The Chimera Brigade

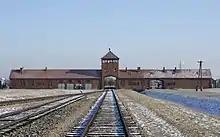
The Auschwitz extermination camp materializes at the end of the series, after Mabuse's final victory.

To the east of these noxious powers, conceived by the authors as the "super-villains of the age", is the ambiguous "We Others". An illustration of the USSR, this Soviet organization is made up of faceless, powerless men and women, some of whom pilot mechanical exoskeletons that make them capable of rivaling superhumans. Based on the novel "We" by Russian writer Ievgueni Zamiatine, this regime is led by a robot with a face reminiscent of Stalin, called "Big Brother" in reference to George Orwell's Big Brother from "1984". Faced with these regimes, the Western democracies tried to save the peace in Europe. On the eve of global conflict, however, their pathetic attempts to save the peace, even if it meant putting their honor on the line, seemed outdated.